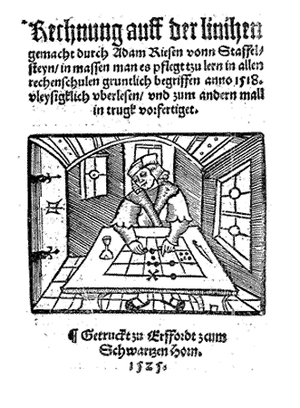
Abaque est le nom donné à tout instrument mécanique plan facilitant le calcul.